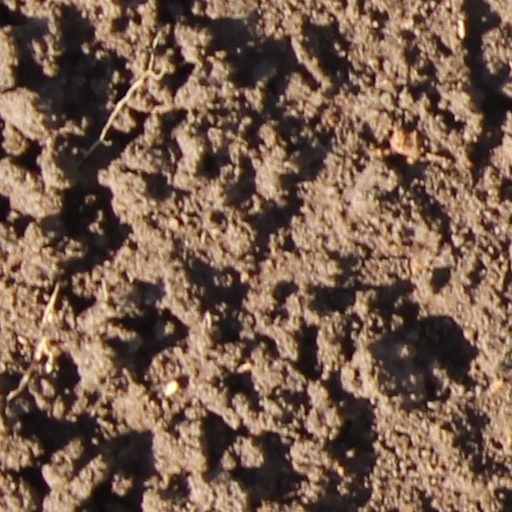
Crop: wheat